Joint German – British airship expedition to New Guinea

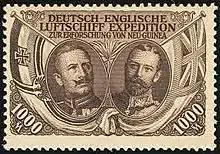
Stamp commemorating the joint New Guinea Zeppelin Expedition

Concerning the financial support of the expedition, a series of stamps was printed beginning in July 1913 These stamps are considered cinderellas, as they were not valid for postage, but could be purchased as collectors' items or for use with valid postage. The stamps never made it into widespread circulation, and are considered rare.